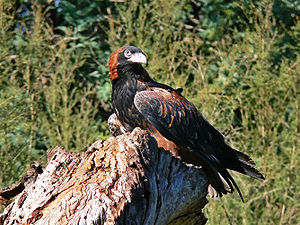
Glenteørn
Glenteørn er en stor australsk rovfugl i høgefamilien. Den er 50–60 cm lang og har et vingefang på 145–155 cm. Hunnerne er større end hannerne og vejer også mere. Hannerne vejer omkring 1,2 kg, mens hunnerne vejer omkring 1,4 kg. Glenteørnen findes kun i det nordlige og centrale Australien. Den lægger 1 eller 2 æg, som den udruger i løbet af 40 dage. Ungerne er flyvefærdige efter ca. 60 dage.